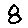
Label: 8